Loris Karius

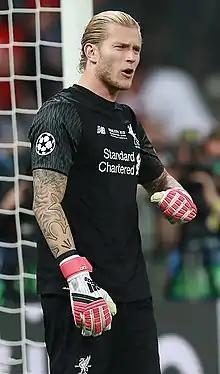
Karius playing for Liverpool at the 2018 UEFA Champions League final

Loris Sven Karius (born 22 June 1993) is a German professional footballer who plays as a goalkeeper for club Schalke 04. He represented Germany at youth level.